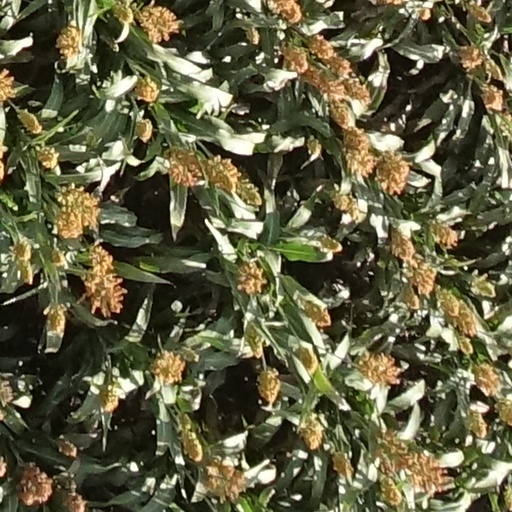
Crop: sorghum